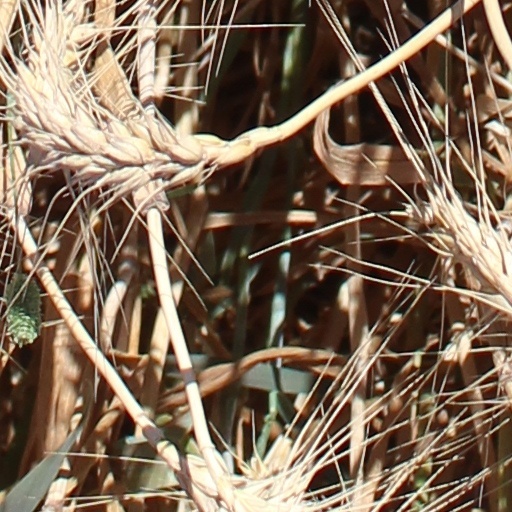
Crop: wheat